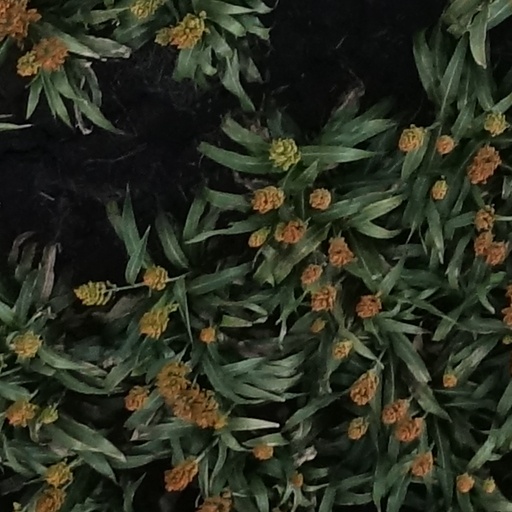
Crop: sorghum